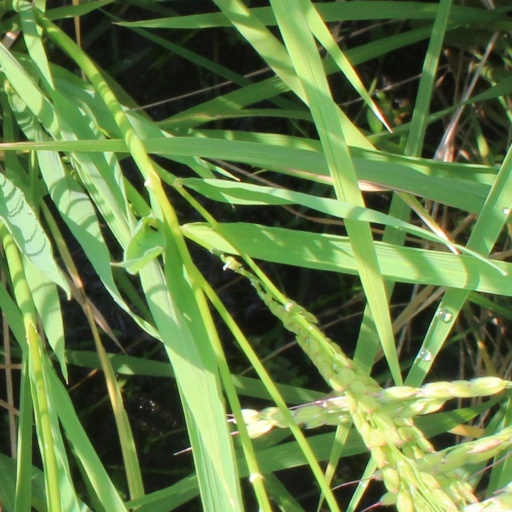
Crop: rice